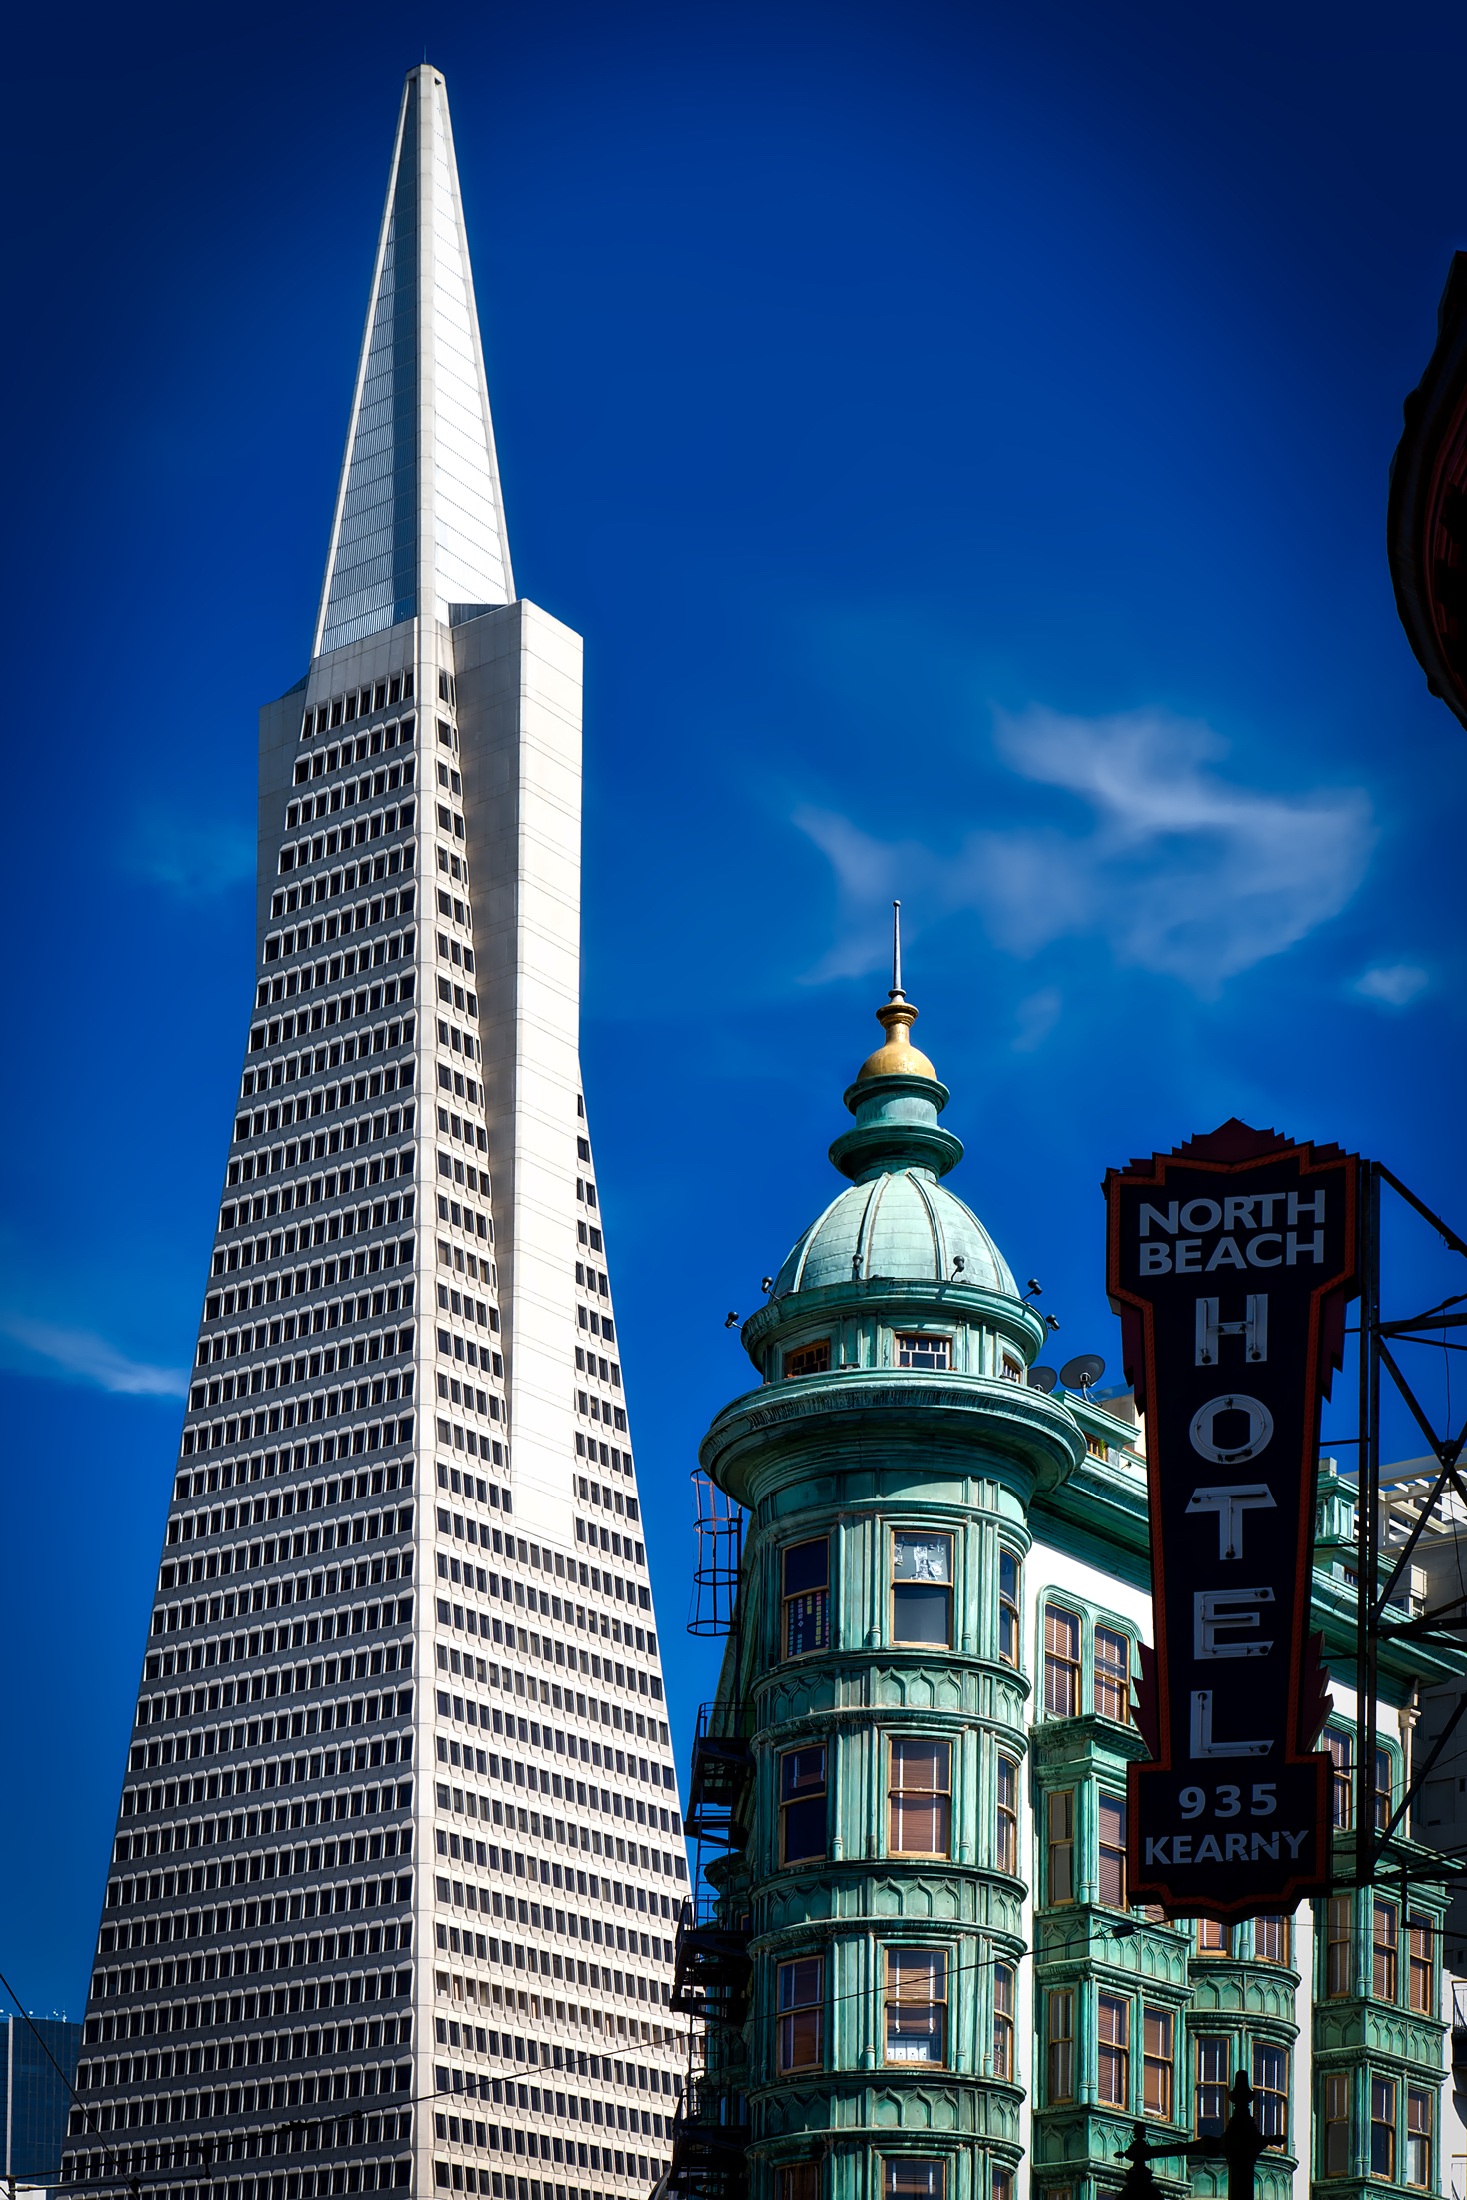
outdoor, architecture, sky, skyline, city, skyscraper, urban, cityscape, downtown, san francisco, tower, landmark, blue, attraction, historic, tourism, california, tower block, hdr, clouds, spire, steeple, metropolis, cities, transamerica pyramid, columbus tower, urban area, human settlement, metropolitan area